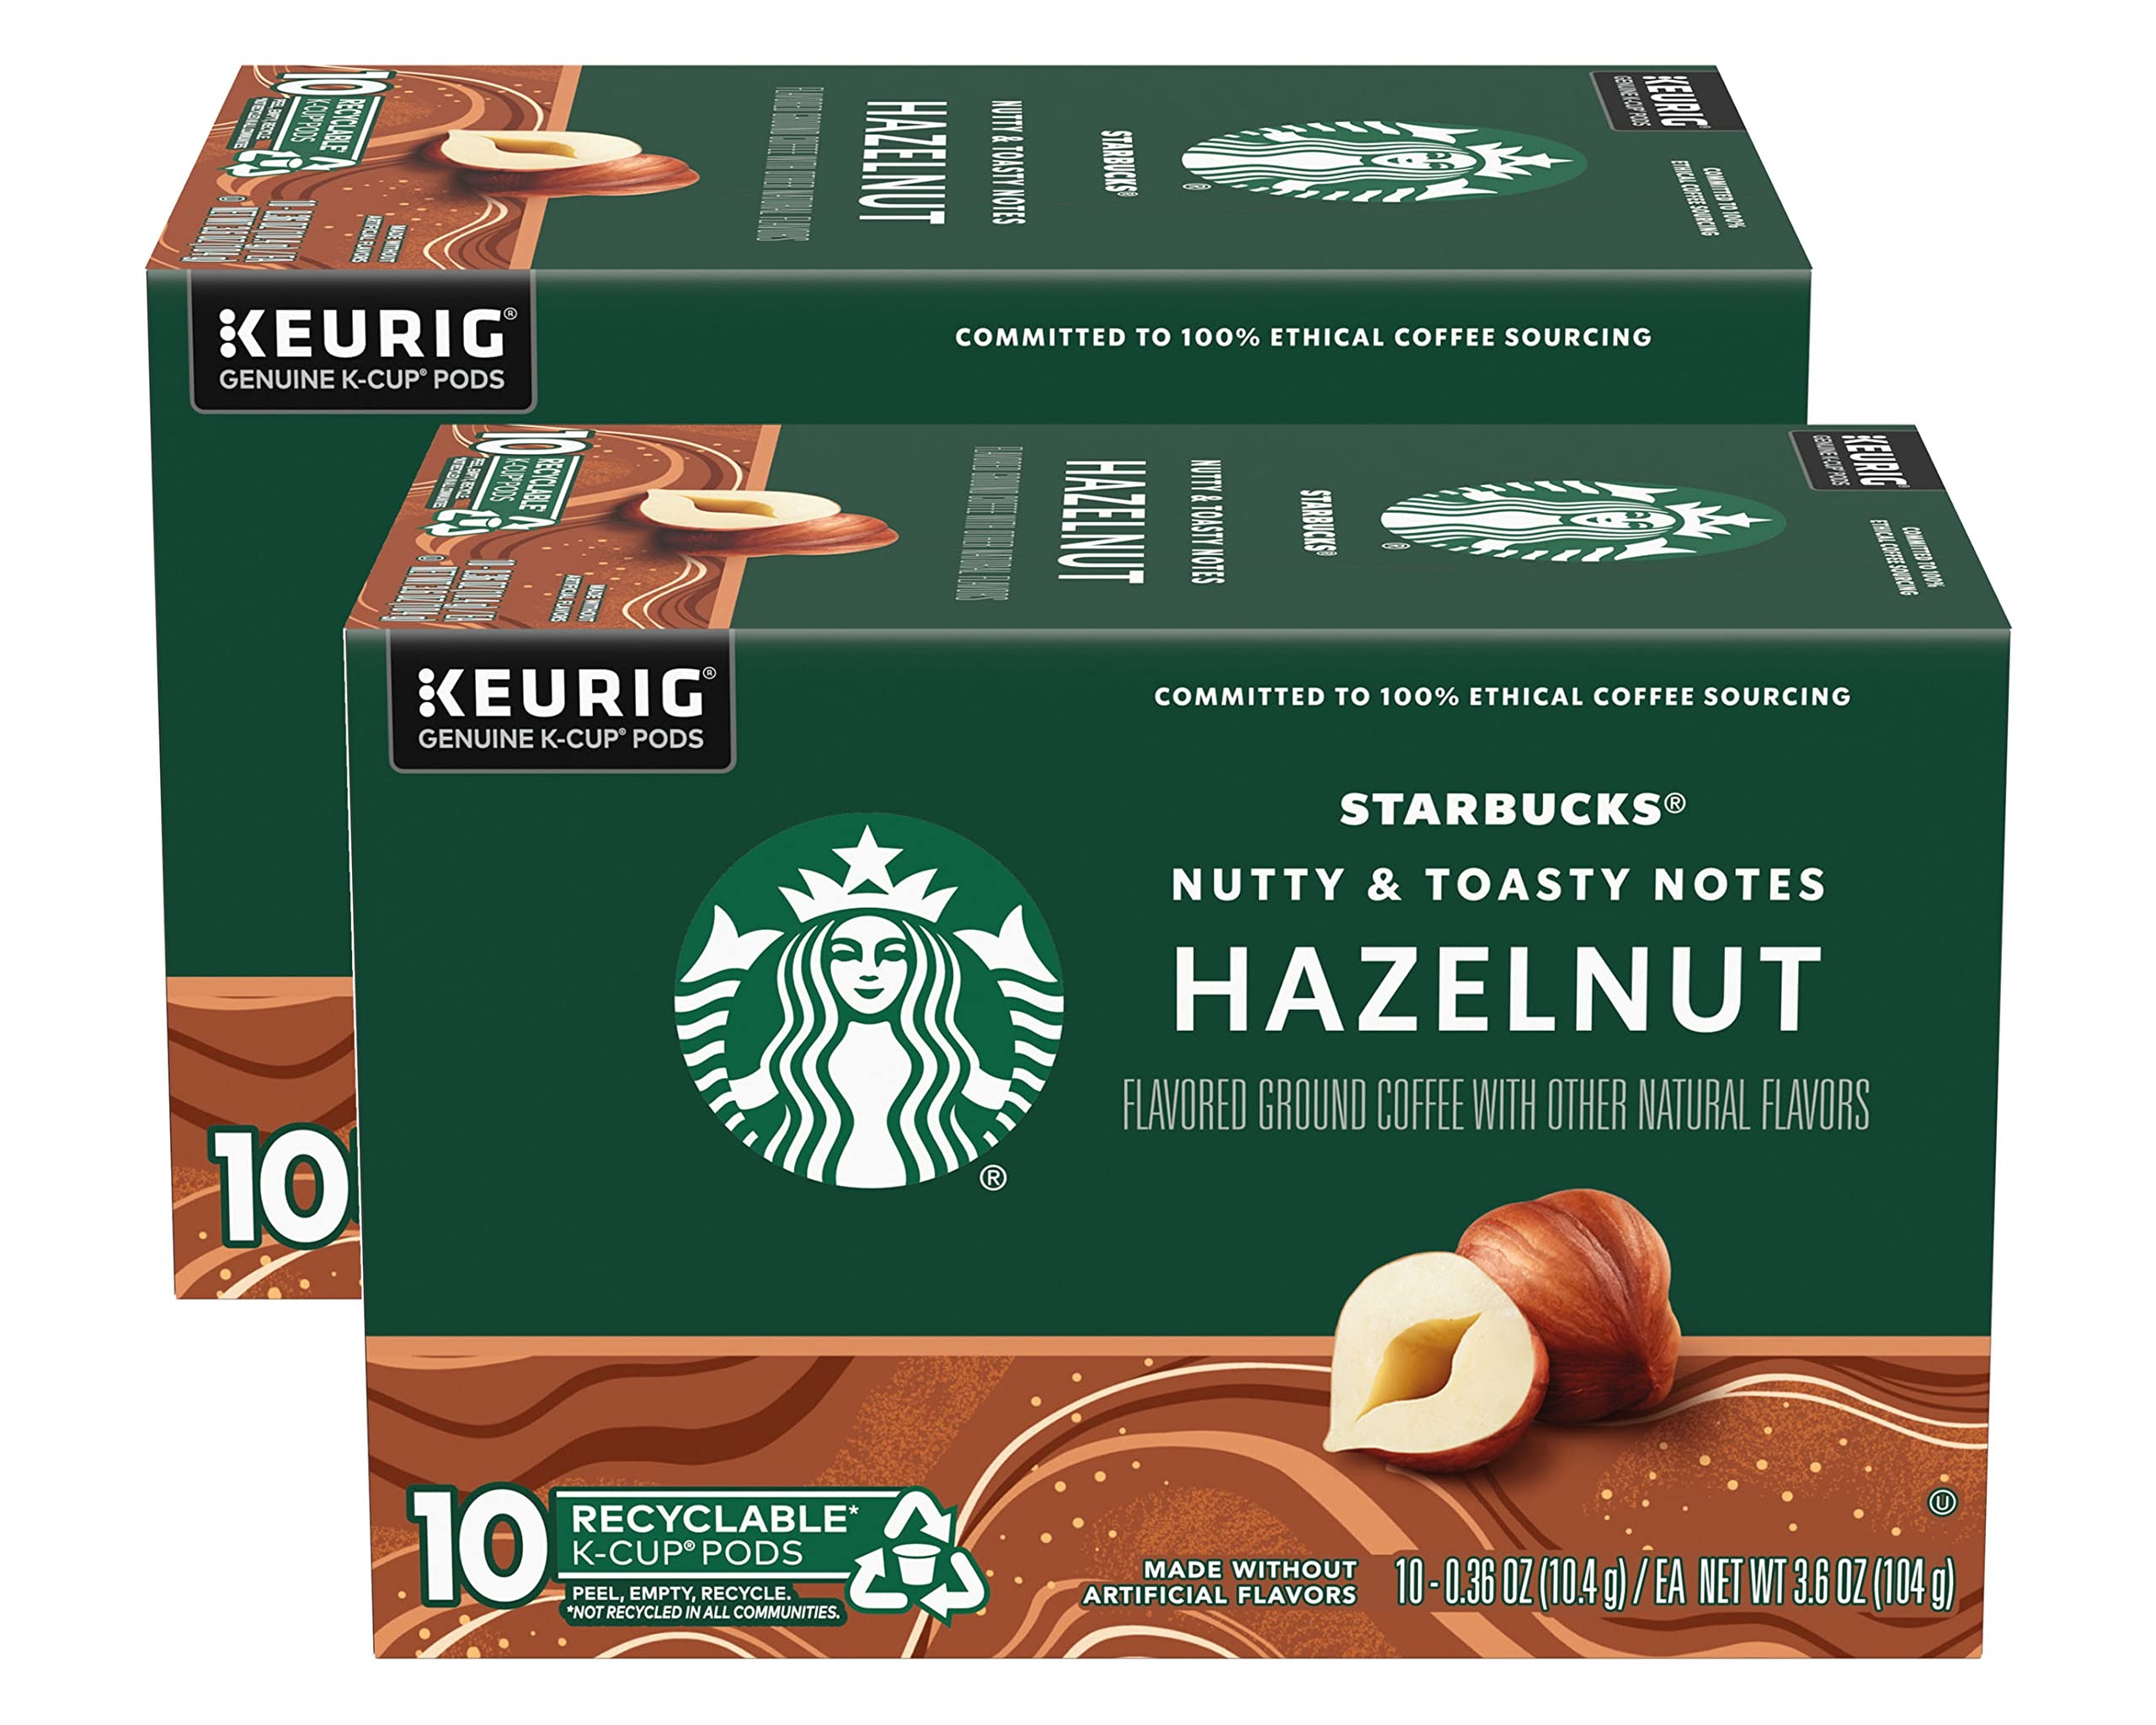
Item Name: Starbucks Flavored Coffee K-Cup Pods, Hazelnut Flavored Coffee, Made without Artificial Flavors, Keurig Genuine K-Cup Pods, 10 CT K-Cups/Box (Pack of 2 Boxes)
Value: 20.0
Unit: Count

Price: 9.74